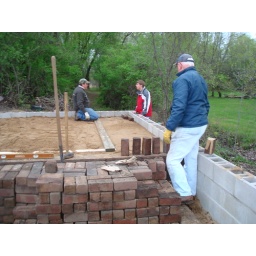
Starting to put in the brick floor in the car barn on the Waupaca depot grounds.